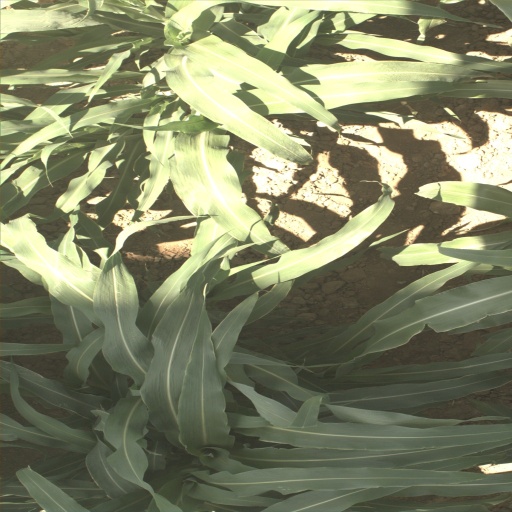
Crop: sorghum